Branched-chain alpha-keto acid dehydrogenase complex

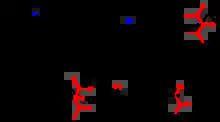
Figure 3: α-ketoisovalerate combines with TPP and is then decarboxylated

STEP 2: The 2-methylpropanol-TPP is oxidized to form an acyl group while being simultaneously transferred to the lipoyl cofactor on E2. Note that TPP is regenerated. The proper arrow-pushing mechanism is shown in Figure 4.